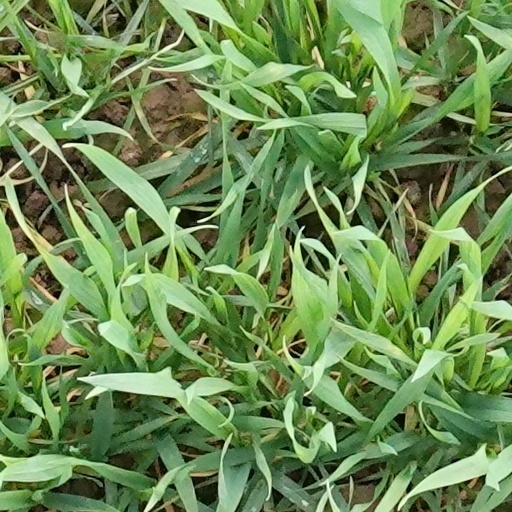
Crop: wheat